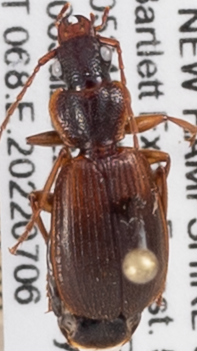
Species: Cymindis cribricollis
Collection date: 2022-07-06 04:00:00
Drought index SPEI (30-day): -1.376
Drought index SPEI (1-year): -0.692
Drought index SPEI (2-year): -1.28